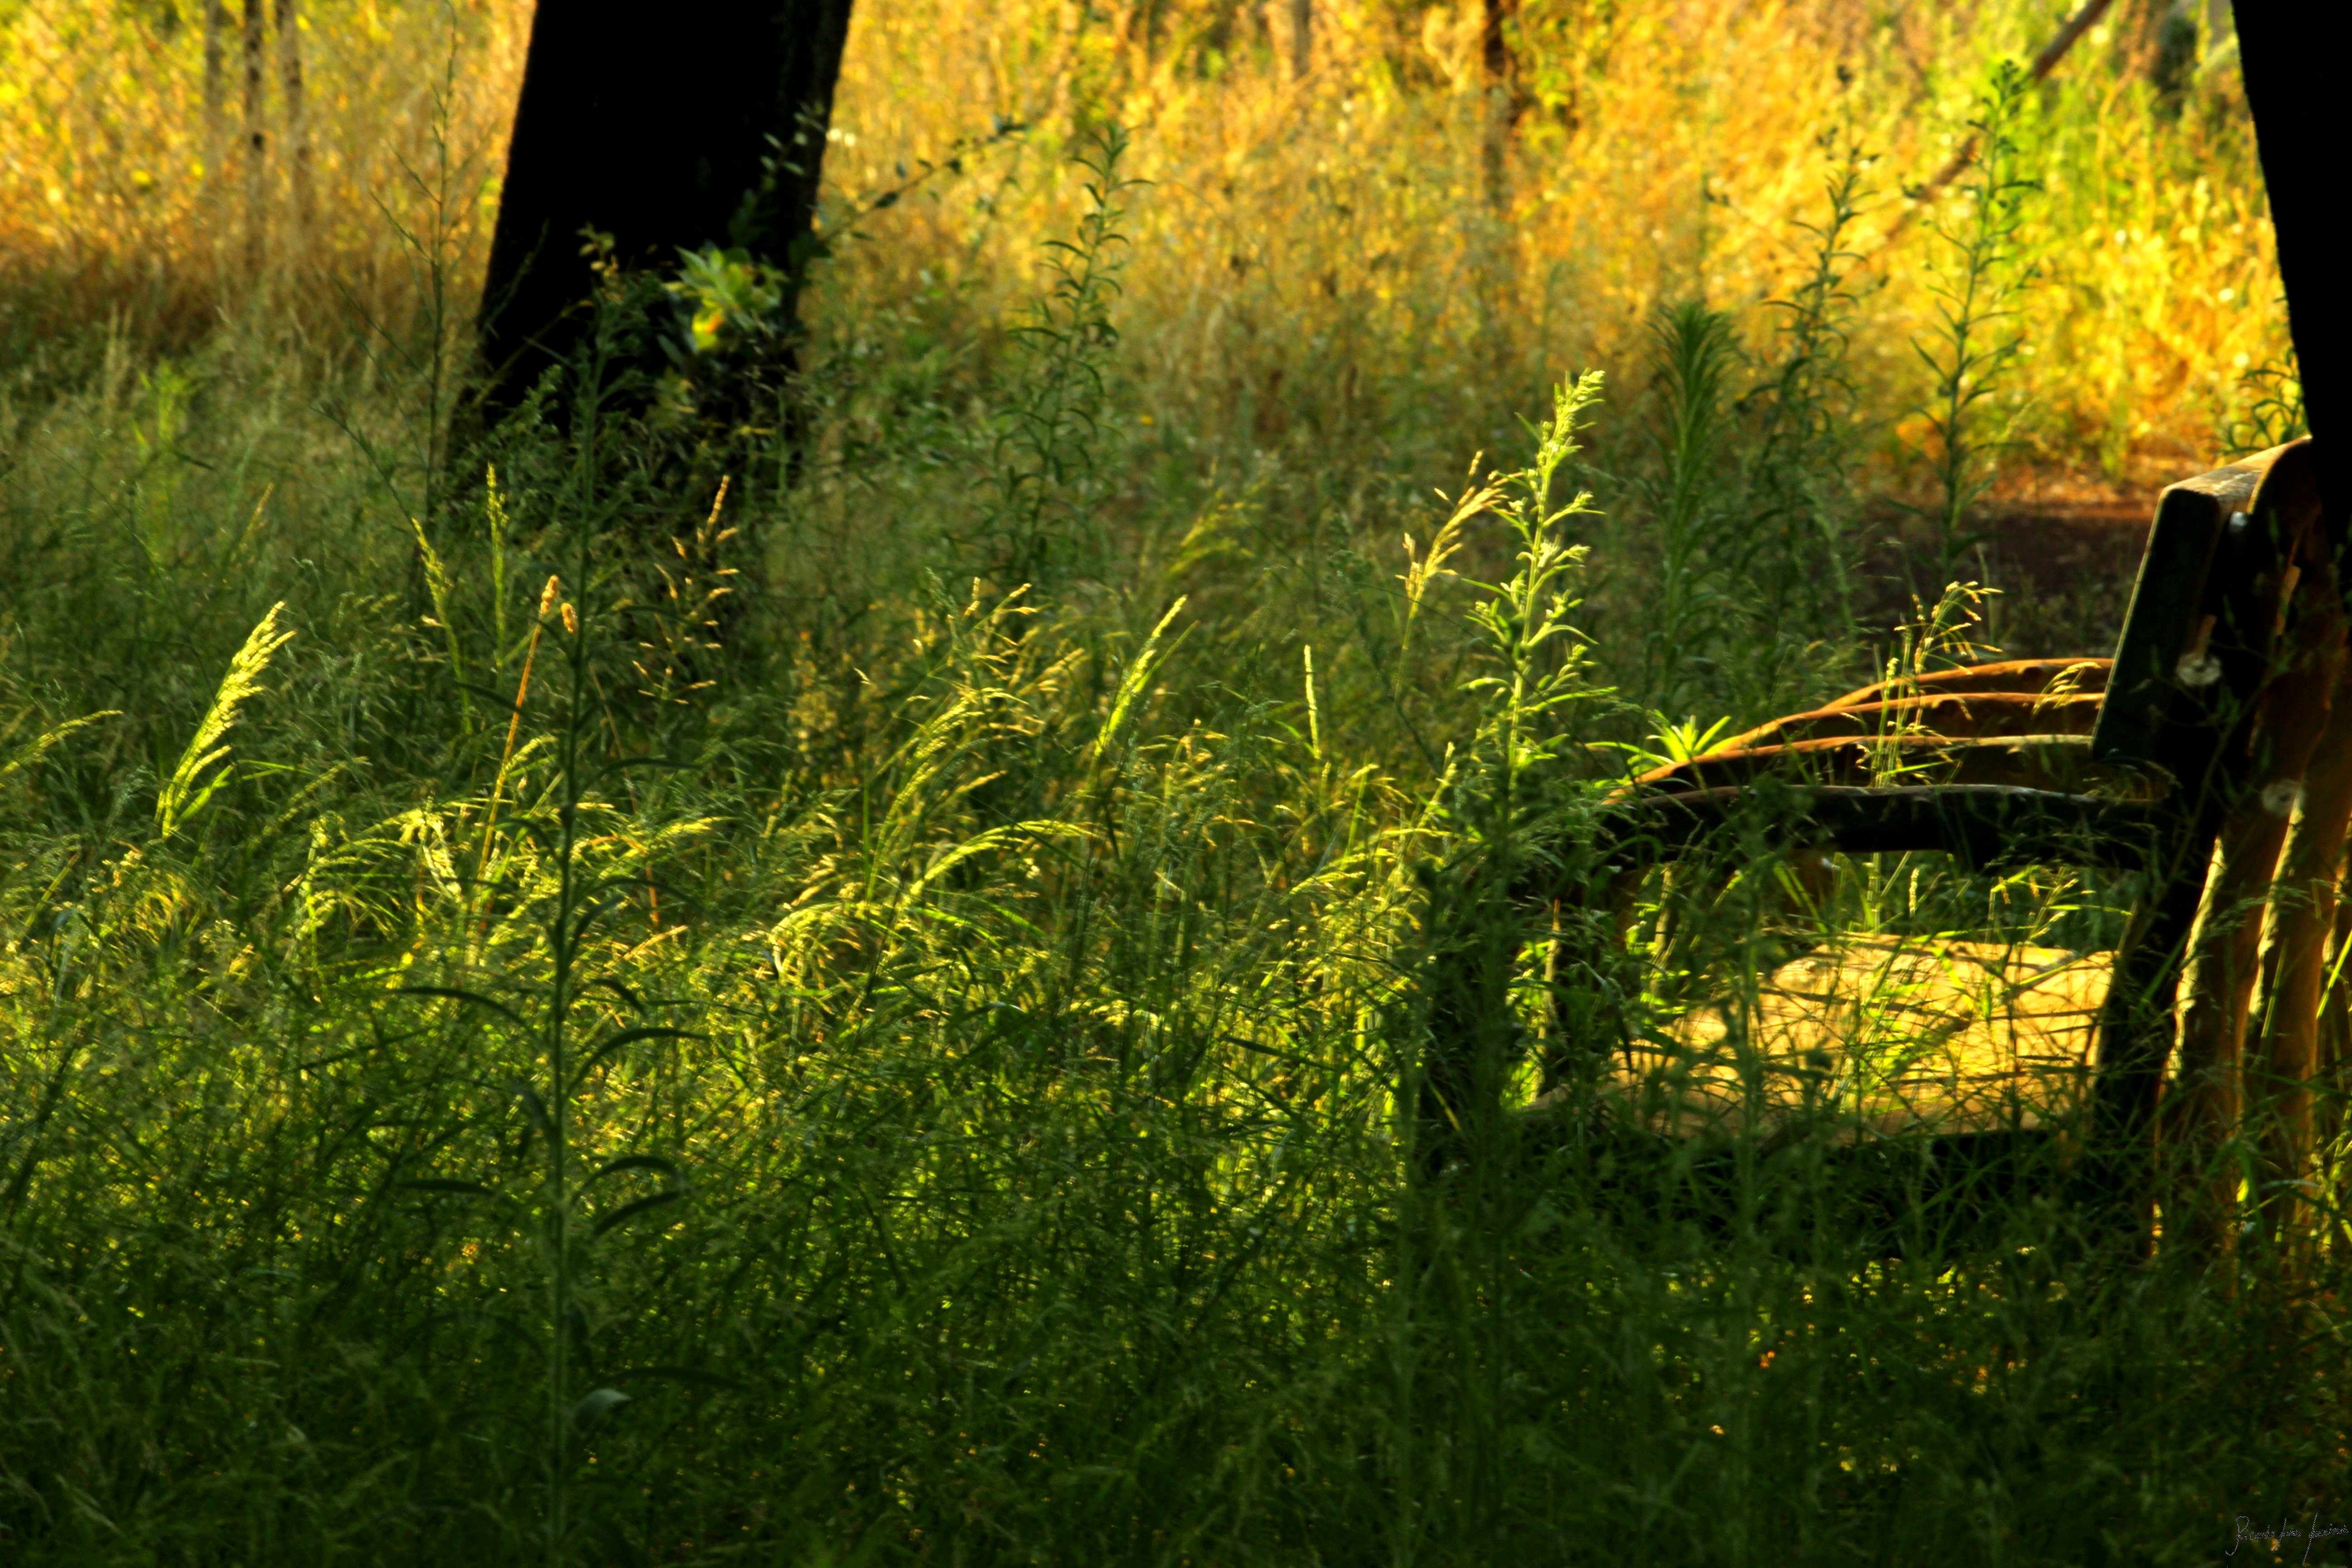
tree, nature, forest, grass, branch, light, plant, lawn, meadow, prairie, sunlight, morning, leaf, flower, green, autumn, botany, yellow, flora, season, woodland, habitat, ecosystem, natural environment, grass family, woody plant